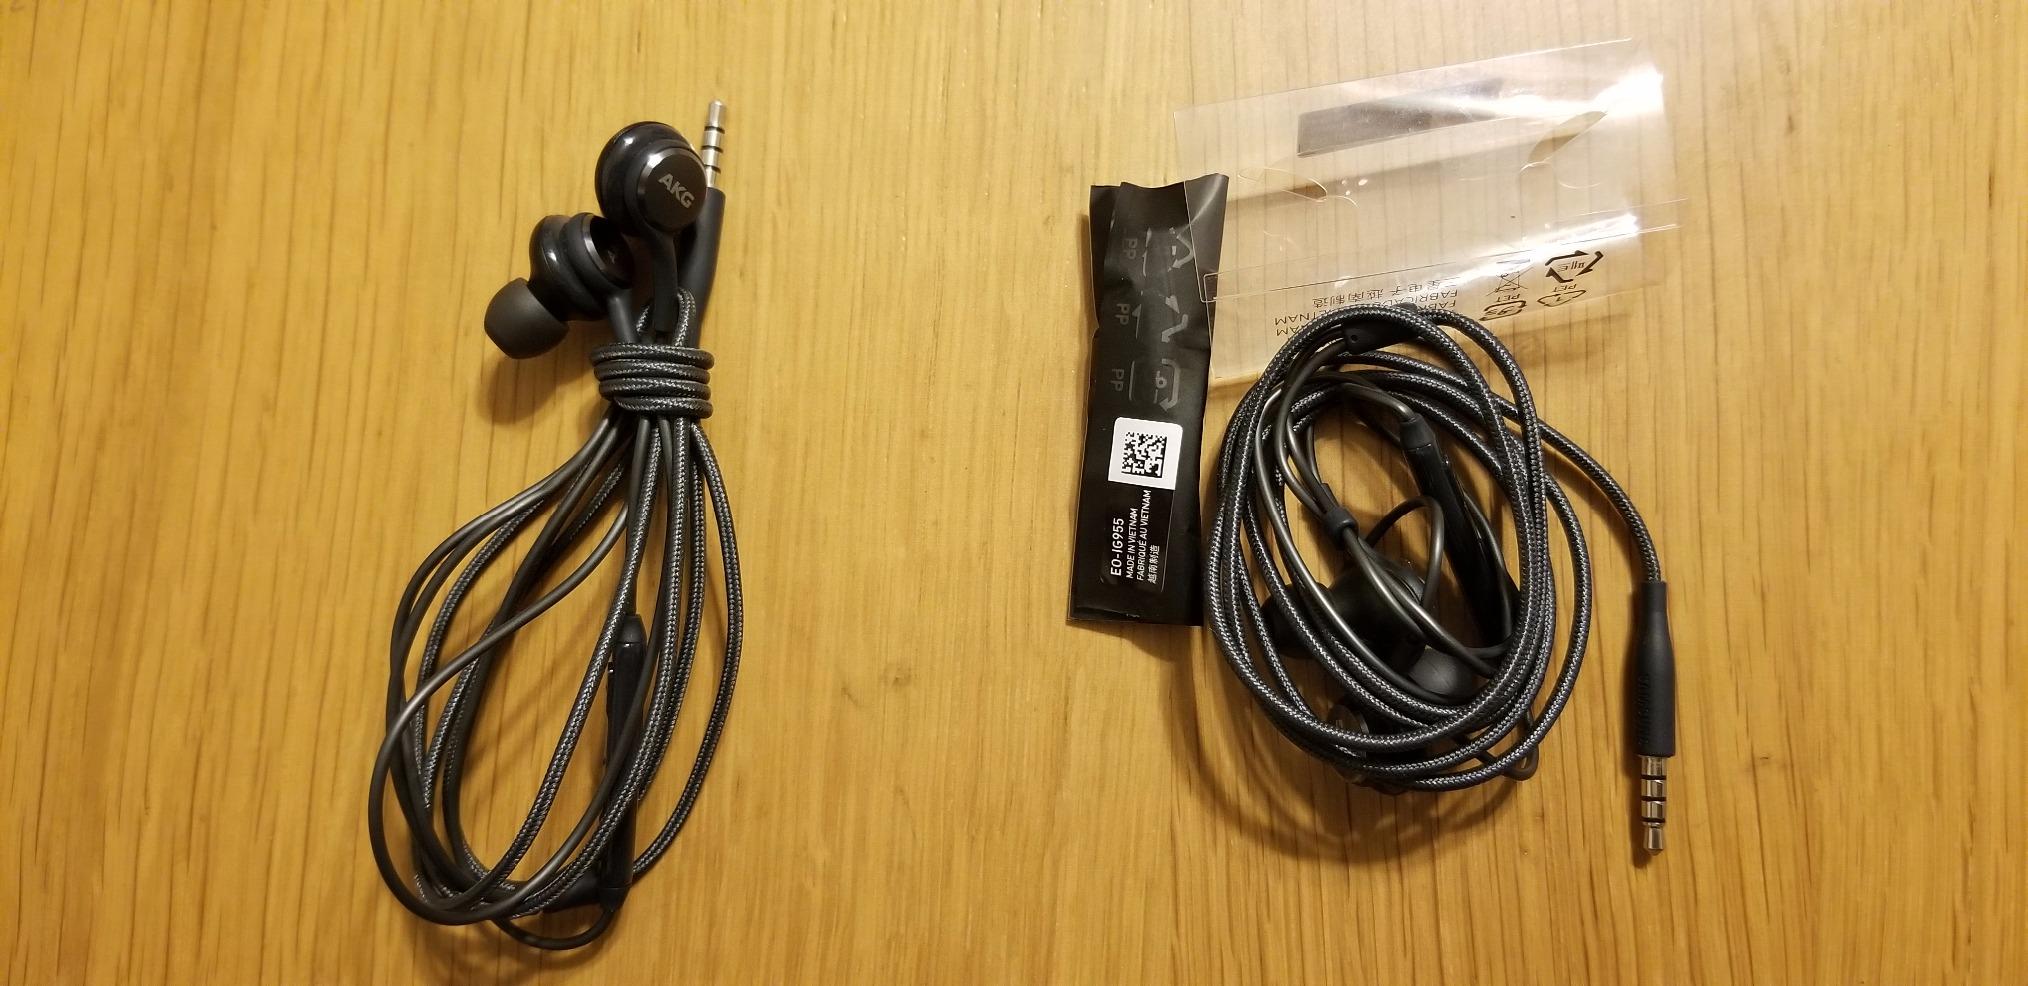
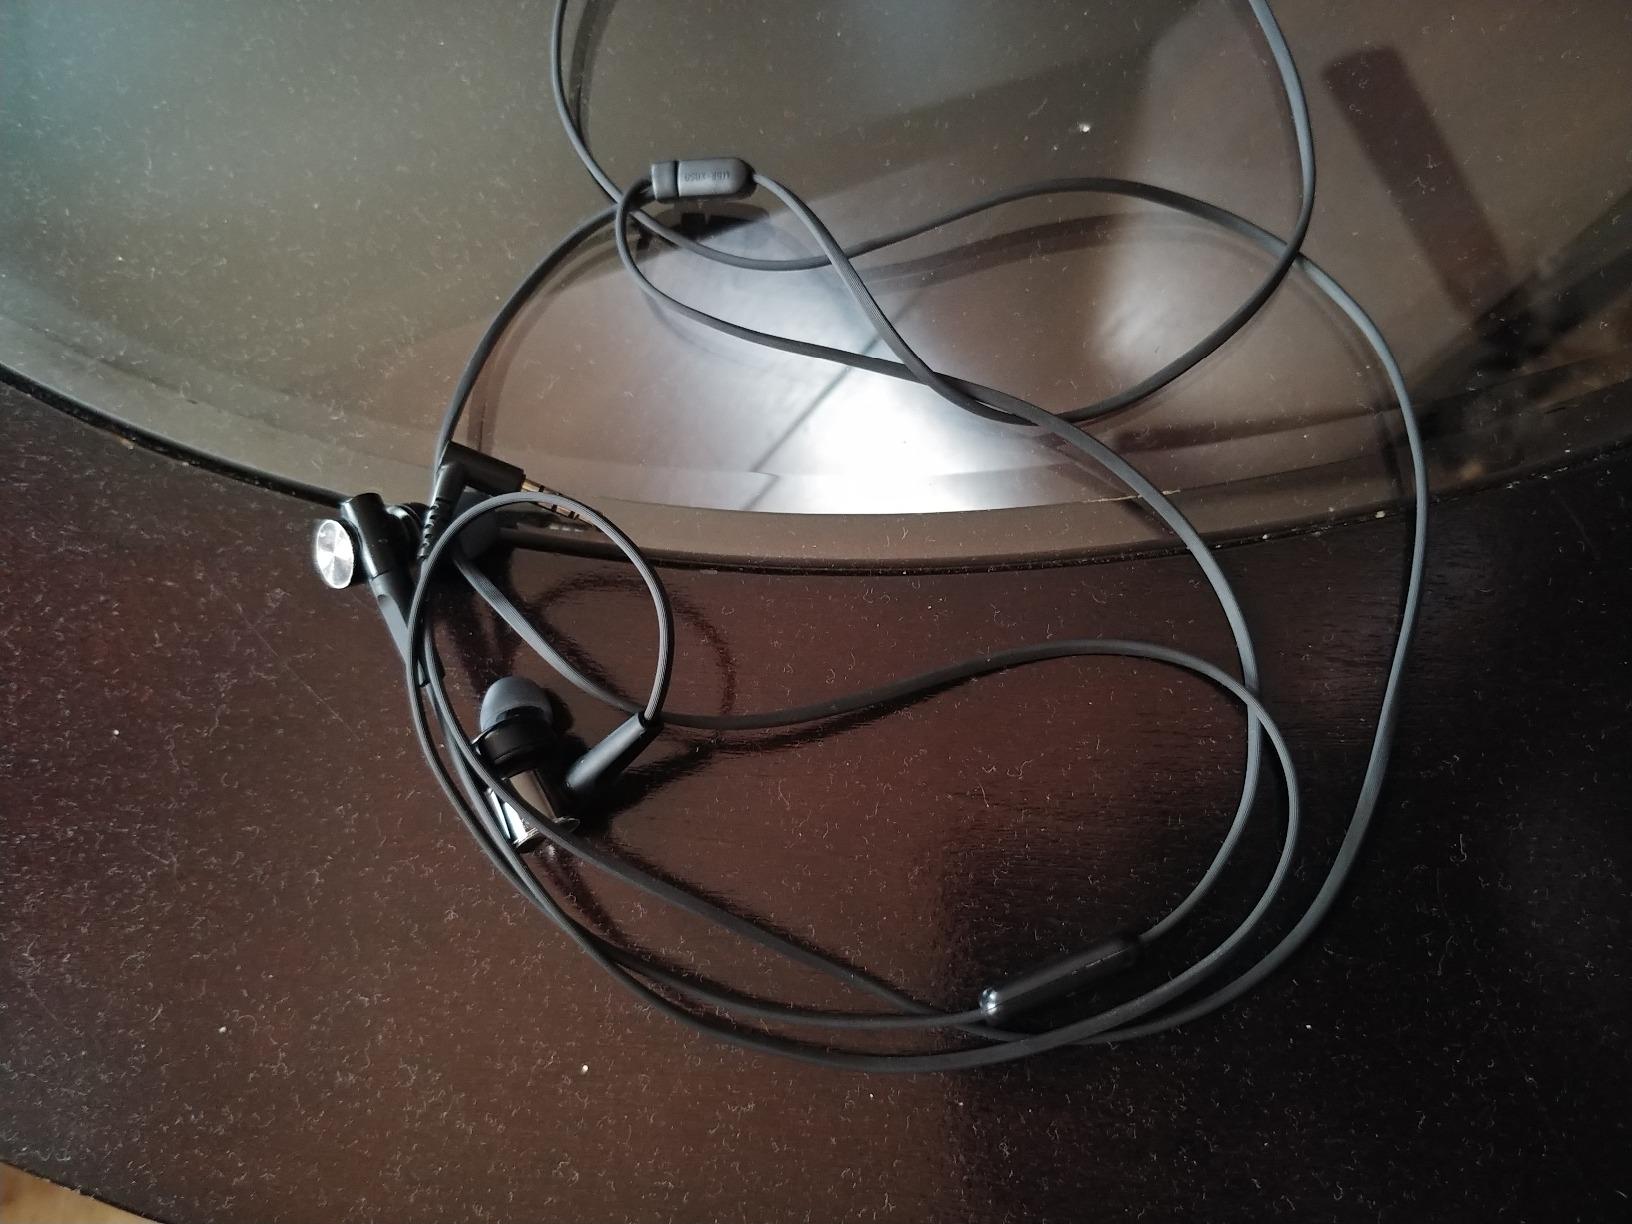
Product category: headphones
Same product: no